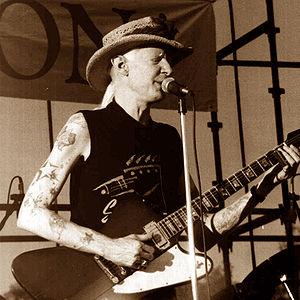
La chronologie du blues présente sur une échelle de temps les événements marquants de chaque année dans le domaine du blues et des différents courants qui en sont issus, comme le boogie woogie ou le rhythm and blues.